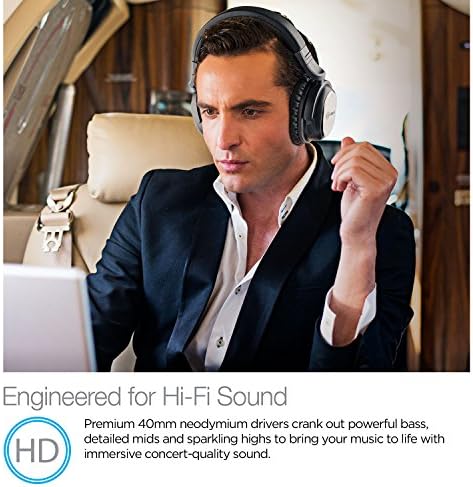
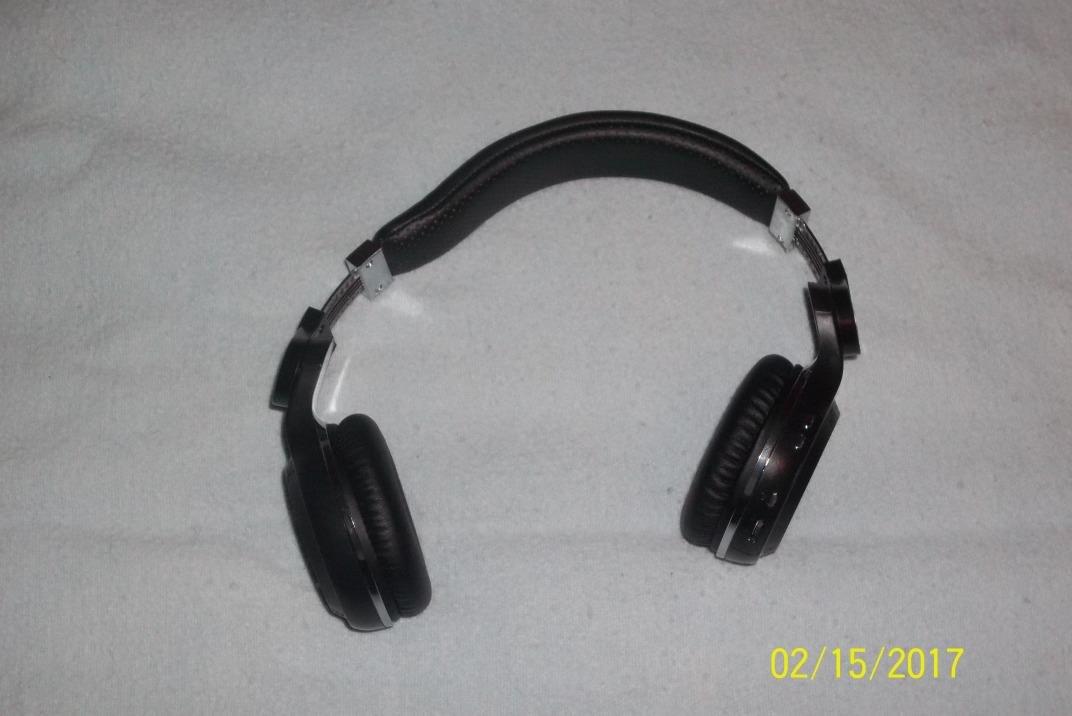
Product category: headphones
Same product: no